The Vanity Pool

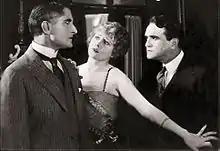
Still with, from left, Thomas Holding, Anna Q. Nilsson, Franklyn Farnum

The Vanity Pool is a lost 1918 American silent film drama directed by Ida May Park and starring Mary MacLaren, Anna Q. Nilsson, and Thomas Holding. The script was based on a short story by Nalbro Bartley that was originally published in "Young's Magazine". The film was produced and distributed by Universal Film Manufacturing Company. The film centered around a female lobbyist who becomes involved in political intrigue when she begins lobbying for the election of her friend's husband.